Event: Ecuador Earthquake
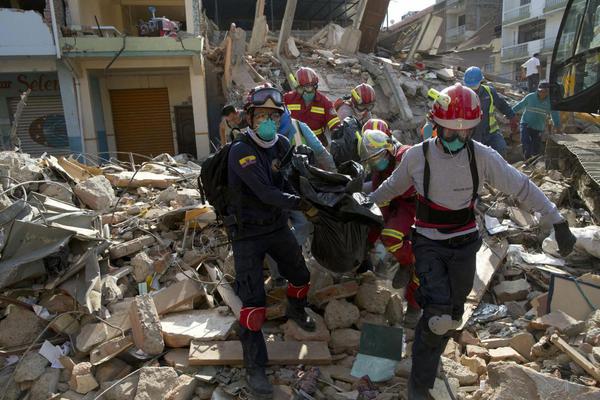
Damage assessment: damage